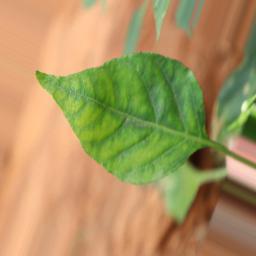
Label: healthy